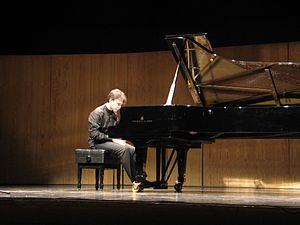
Centro Cultural de Belém, hommage à Fernando Lopes Graça, 2006
Bruno Belthoise est un pianiste et improvisateur né le 9 juillet 1964 à Paris.